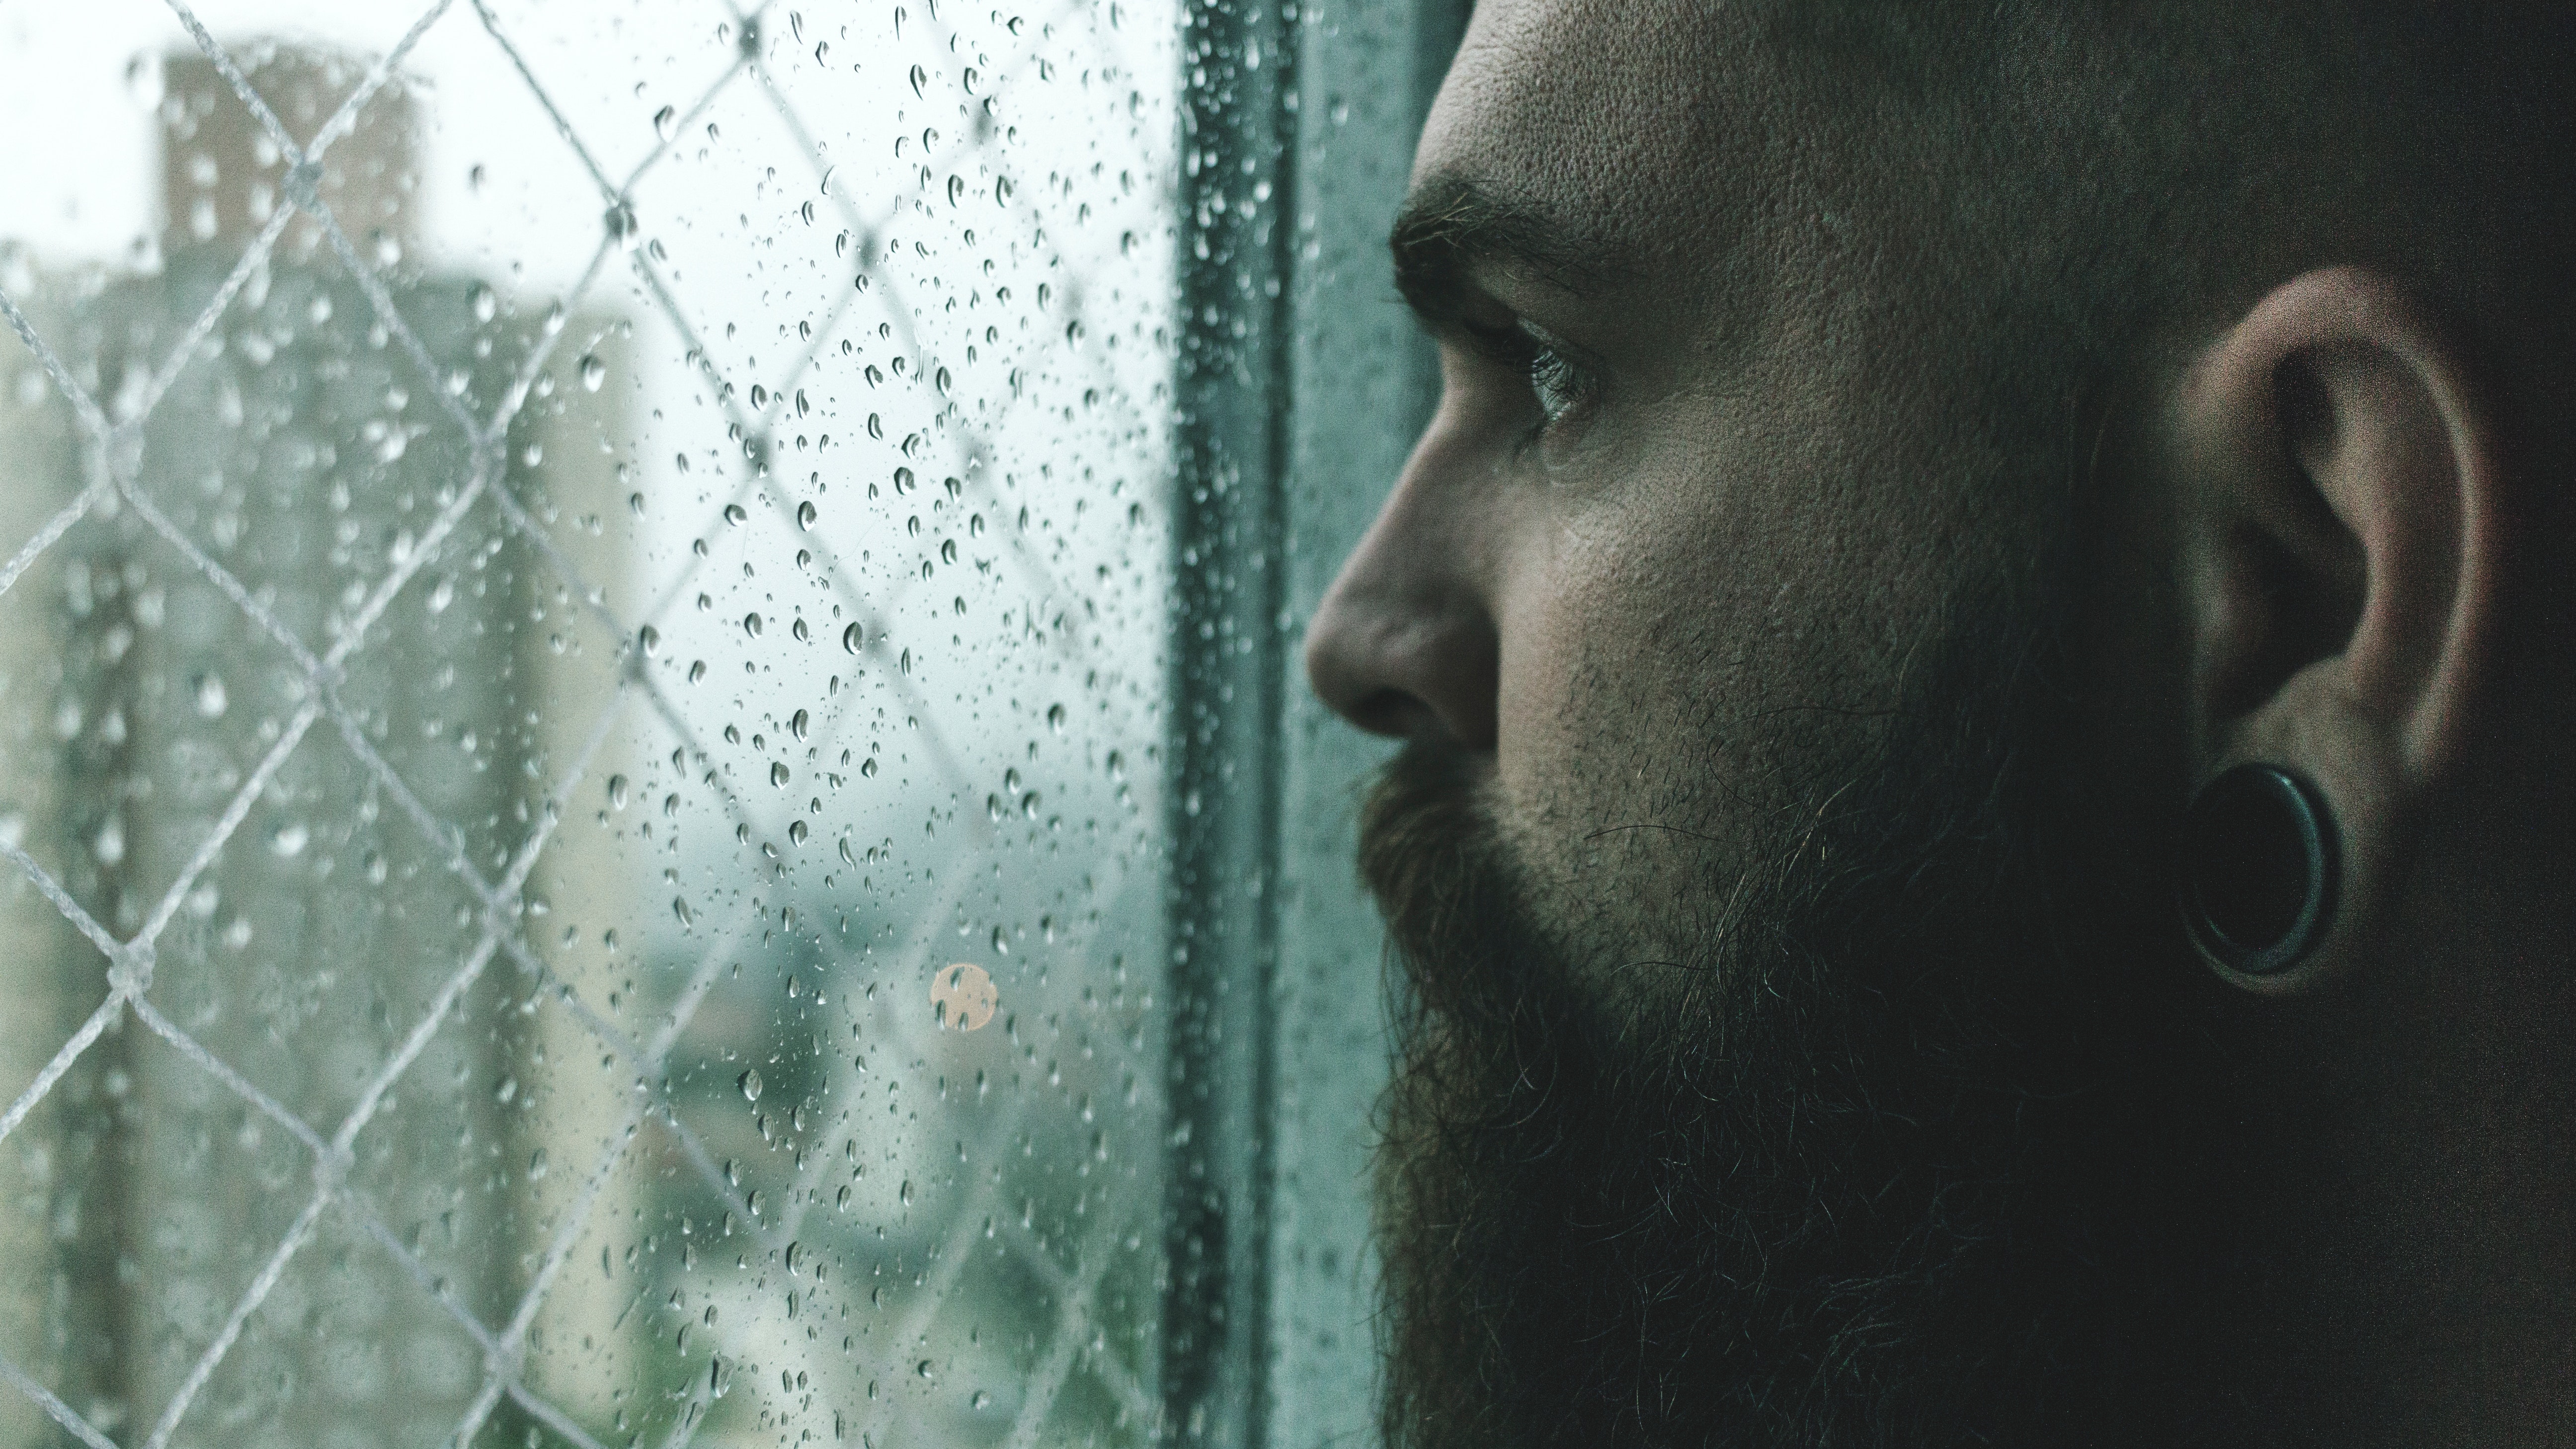
facial hair, face, beard, chin, human, eye, portrait, mouth, jaw, photography, ear, window